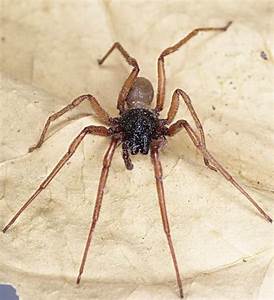
Label: ragno